Marie Suize

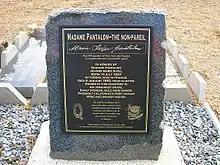
Epitaph on the tomb of Marie Suize

Susan G. Butruille, drawing from her book "Women's Voices from the Mother Lode", created a show based on Marie Pantalon, which she presented in Thônes, France in 1999 and in several places in California and Oregon. Monique Fillion, honorary president of the Friends of the Val de Thônes, presented several multimedia conferences on Marie Suize.